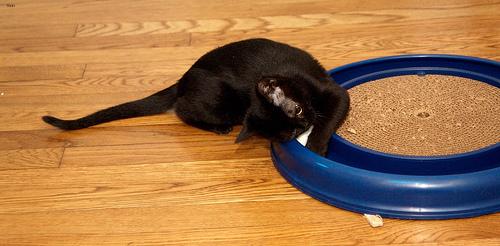
Breed: Bombay